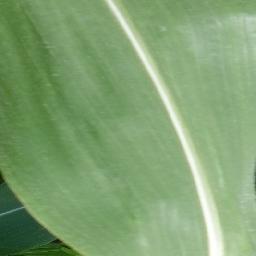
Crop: corn
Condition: (maize)_healthy